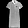
Label: Dress